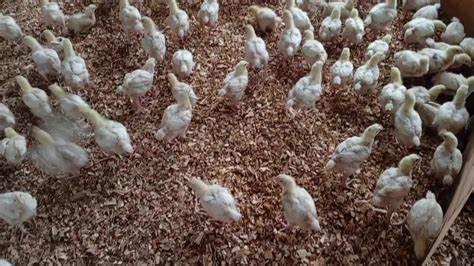
Vifaranga vya kuku vyenye rangi nyeupe ambavyo vipo katika chumba maalumu kwa ajili ya kuhifadhia wanyama, ambapo kuku hao hufugwa kwa njia ya kisasa ili kuhakikisha wanatoa mazao mengi kwa wingi na ustadi wa hali ya juu. Watu hutumia mifumo hii ili kuzalisha kuku ambao huenda kutumika viwandani.